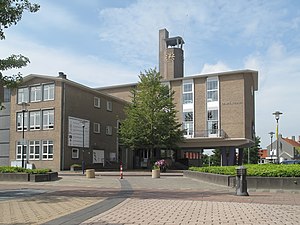
Sluis / Galleri
Sluis er en kommune og en by, beliggende i Zeeuws Vlaanderen i den sydlige provins Zeeland i Nederlandene.